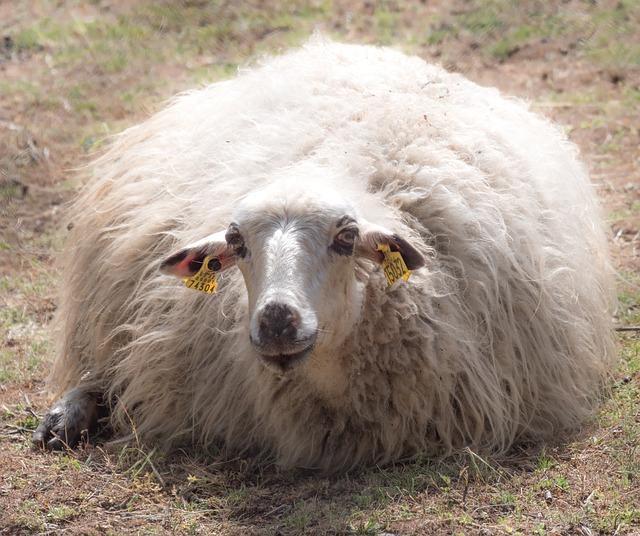
sheep